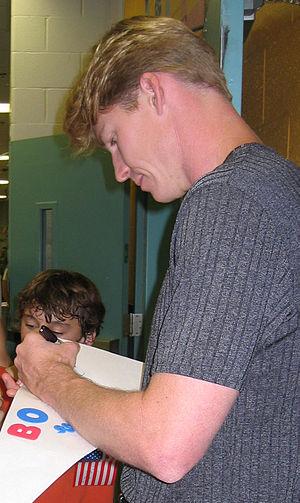
Joshua Clark Davis est un nageur américain. Lors des Jeux olympiques d'été de 1996 disputés à Atlanta, il a obtenu la médaille d'or lors des relais 4 x 100 m nage libre et 4 x 200 m nage libre. Il a également gagné une troisième médaille d'or pour avoir participé aux series du relais 4 x 100 m quatre nages qui a été remporté par les États-Unis. En 2000 à Sydney, il ajoute deux médailles olympiques en argent à son palmarès grâce aux relais.